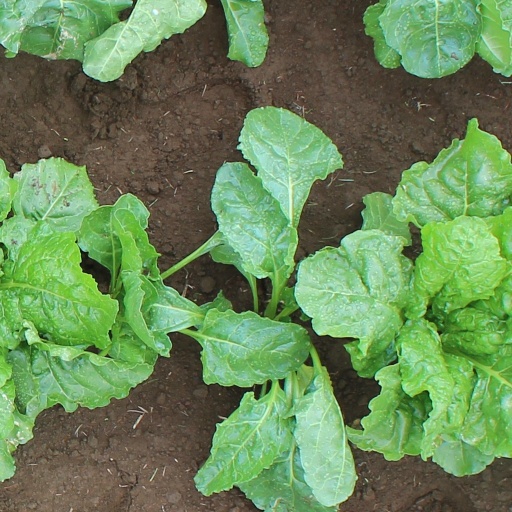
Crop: sugar beet